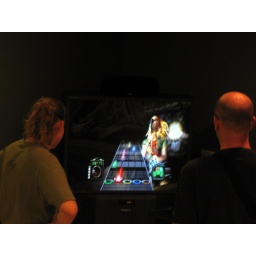
Jon gets in touch with his blond busty female guitar player self.